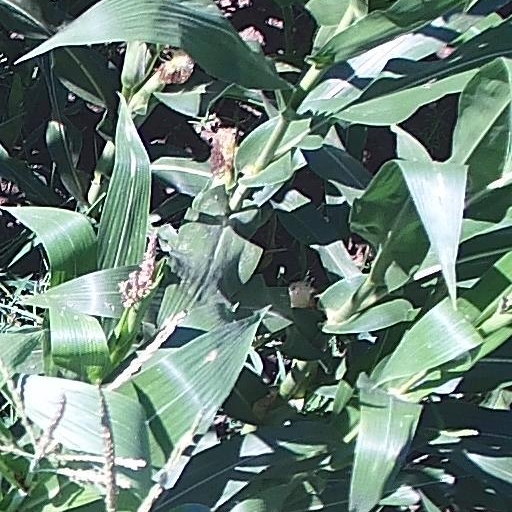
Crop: maize; corn